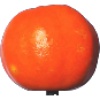
Label: Clementine 1